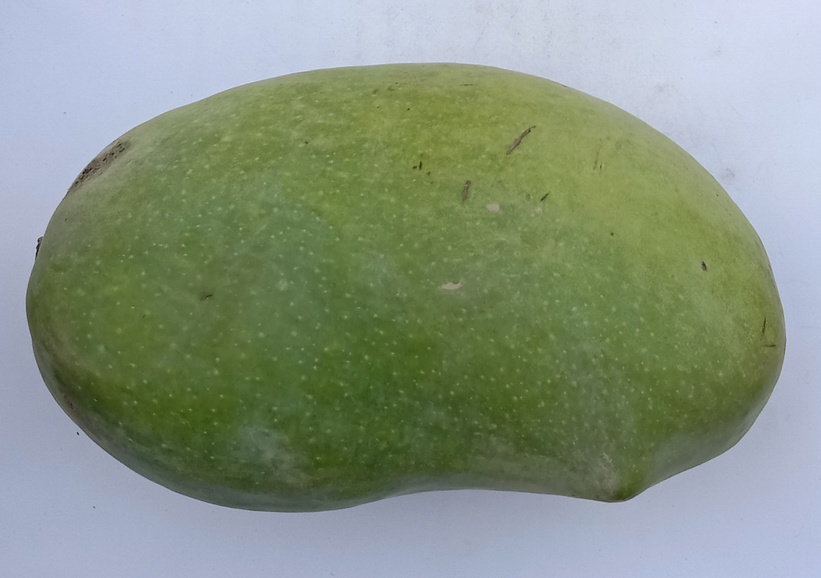
Mango variety: Chaunsa (White)